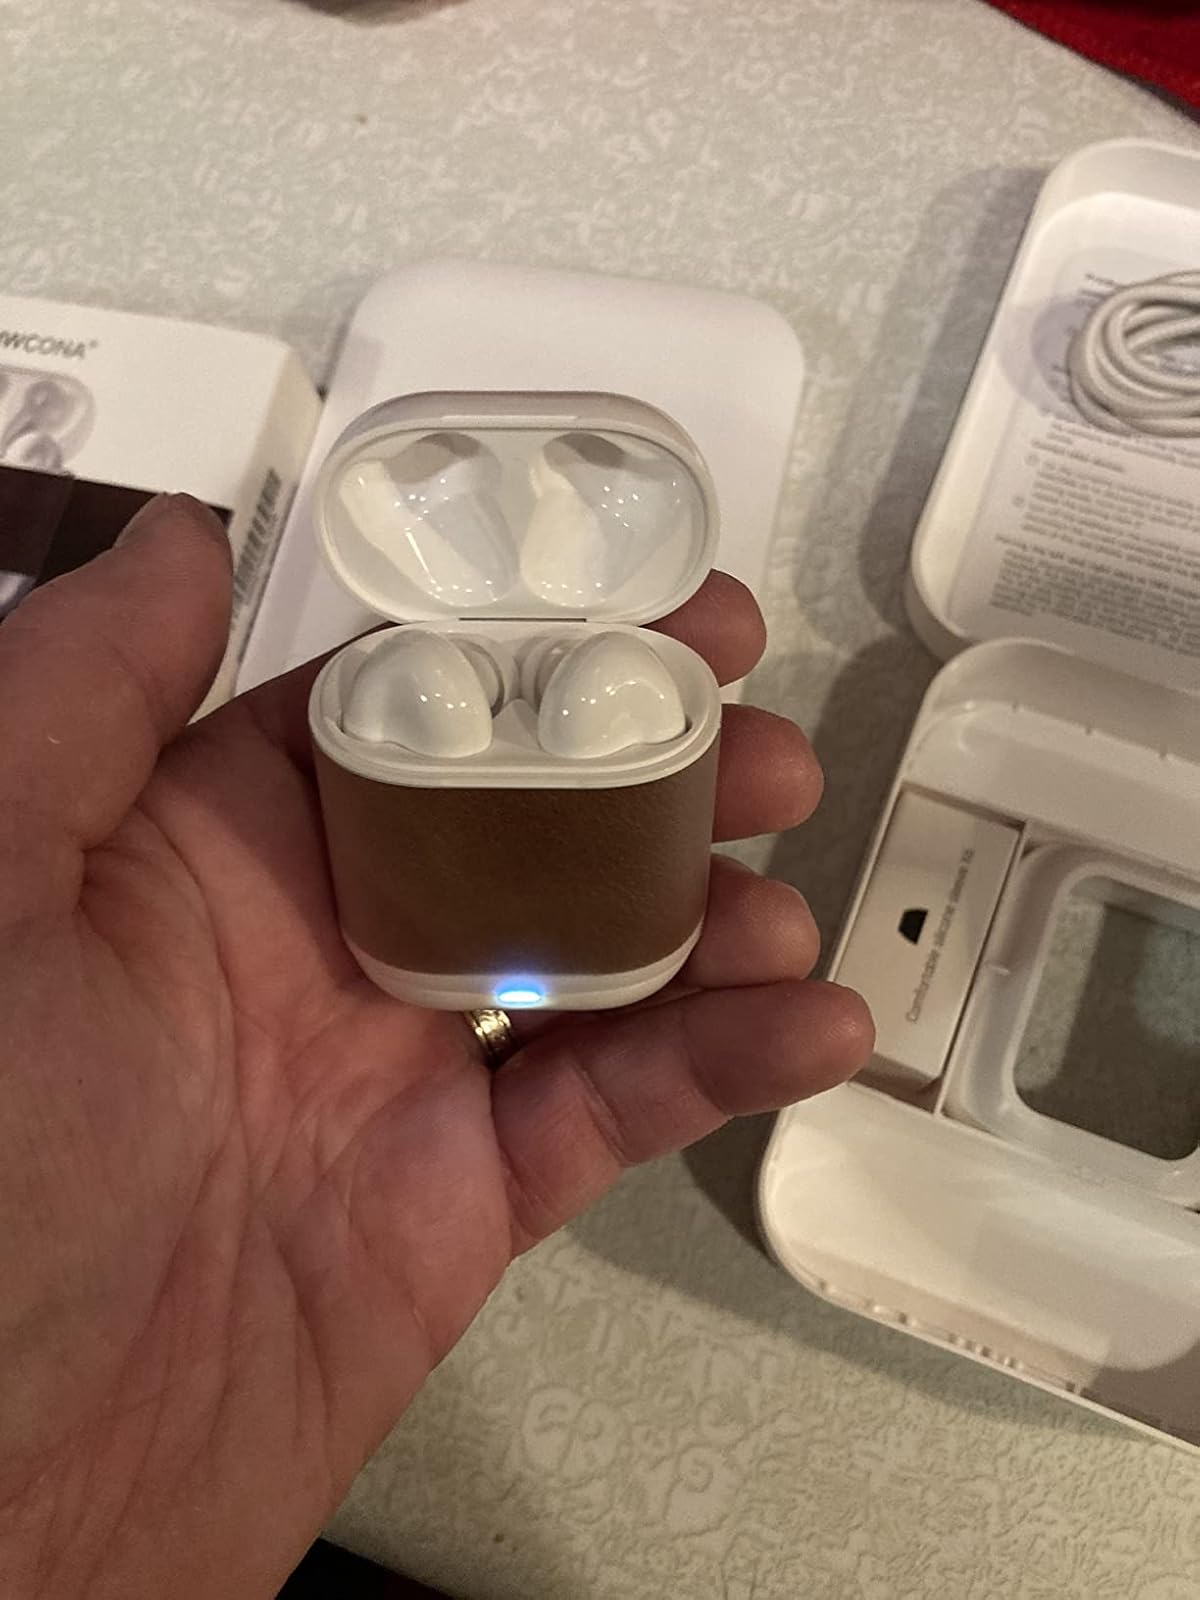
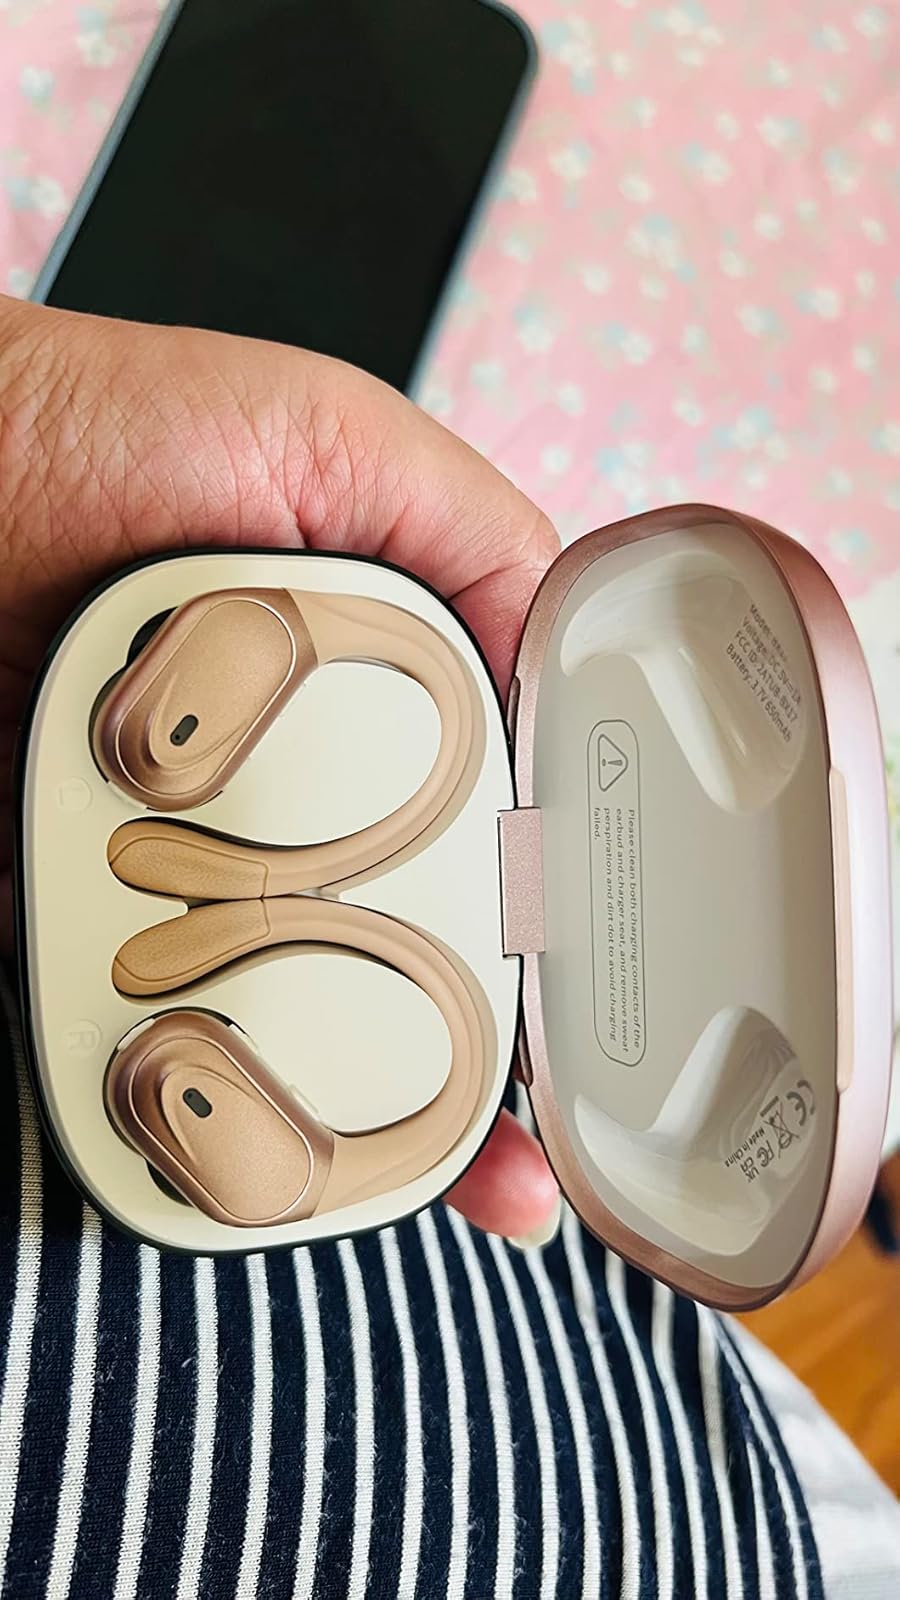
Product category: earbuds
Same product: no